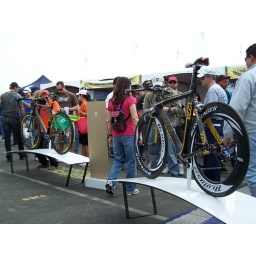
Lance's TT and road bike displayed in Pasadena